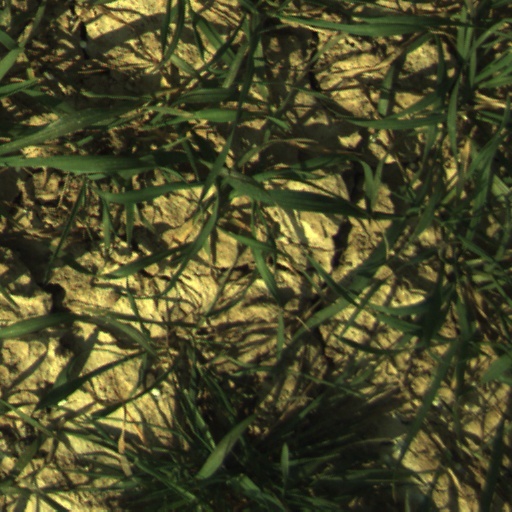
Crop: wheat